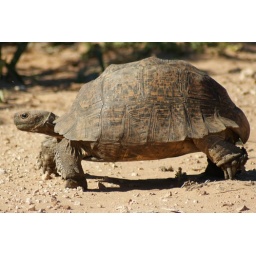
A giant tortoise crossing the road in front of our car